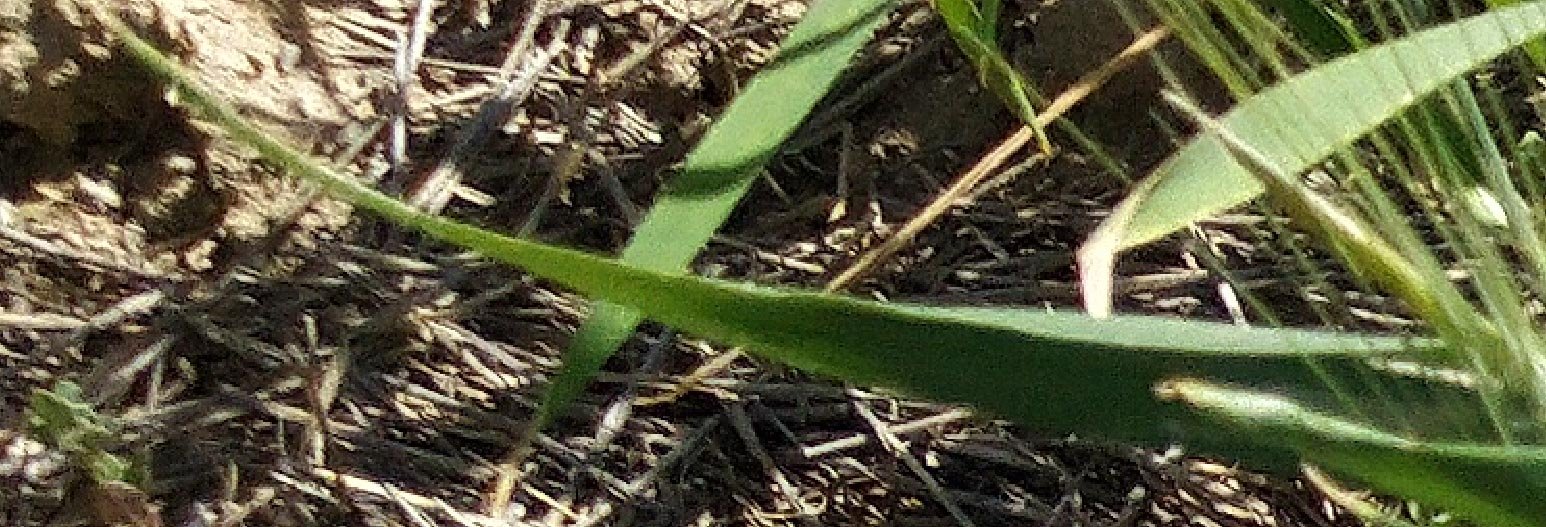
Label: Wheat___Healthy